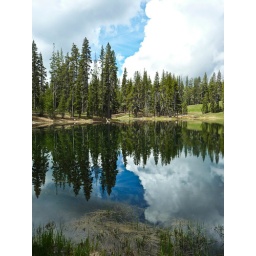
Tiny Little Medicine Lake is a short walk from Medicine Lake, a lovely high mountain lake near Klamath Falls, Oregon.